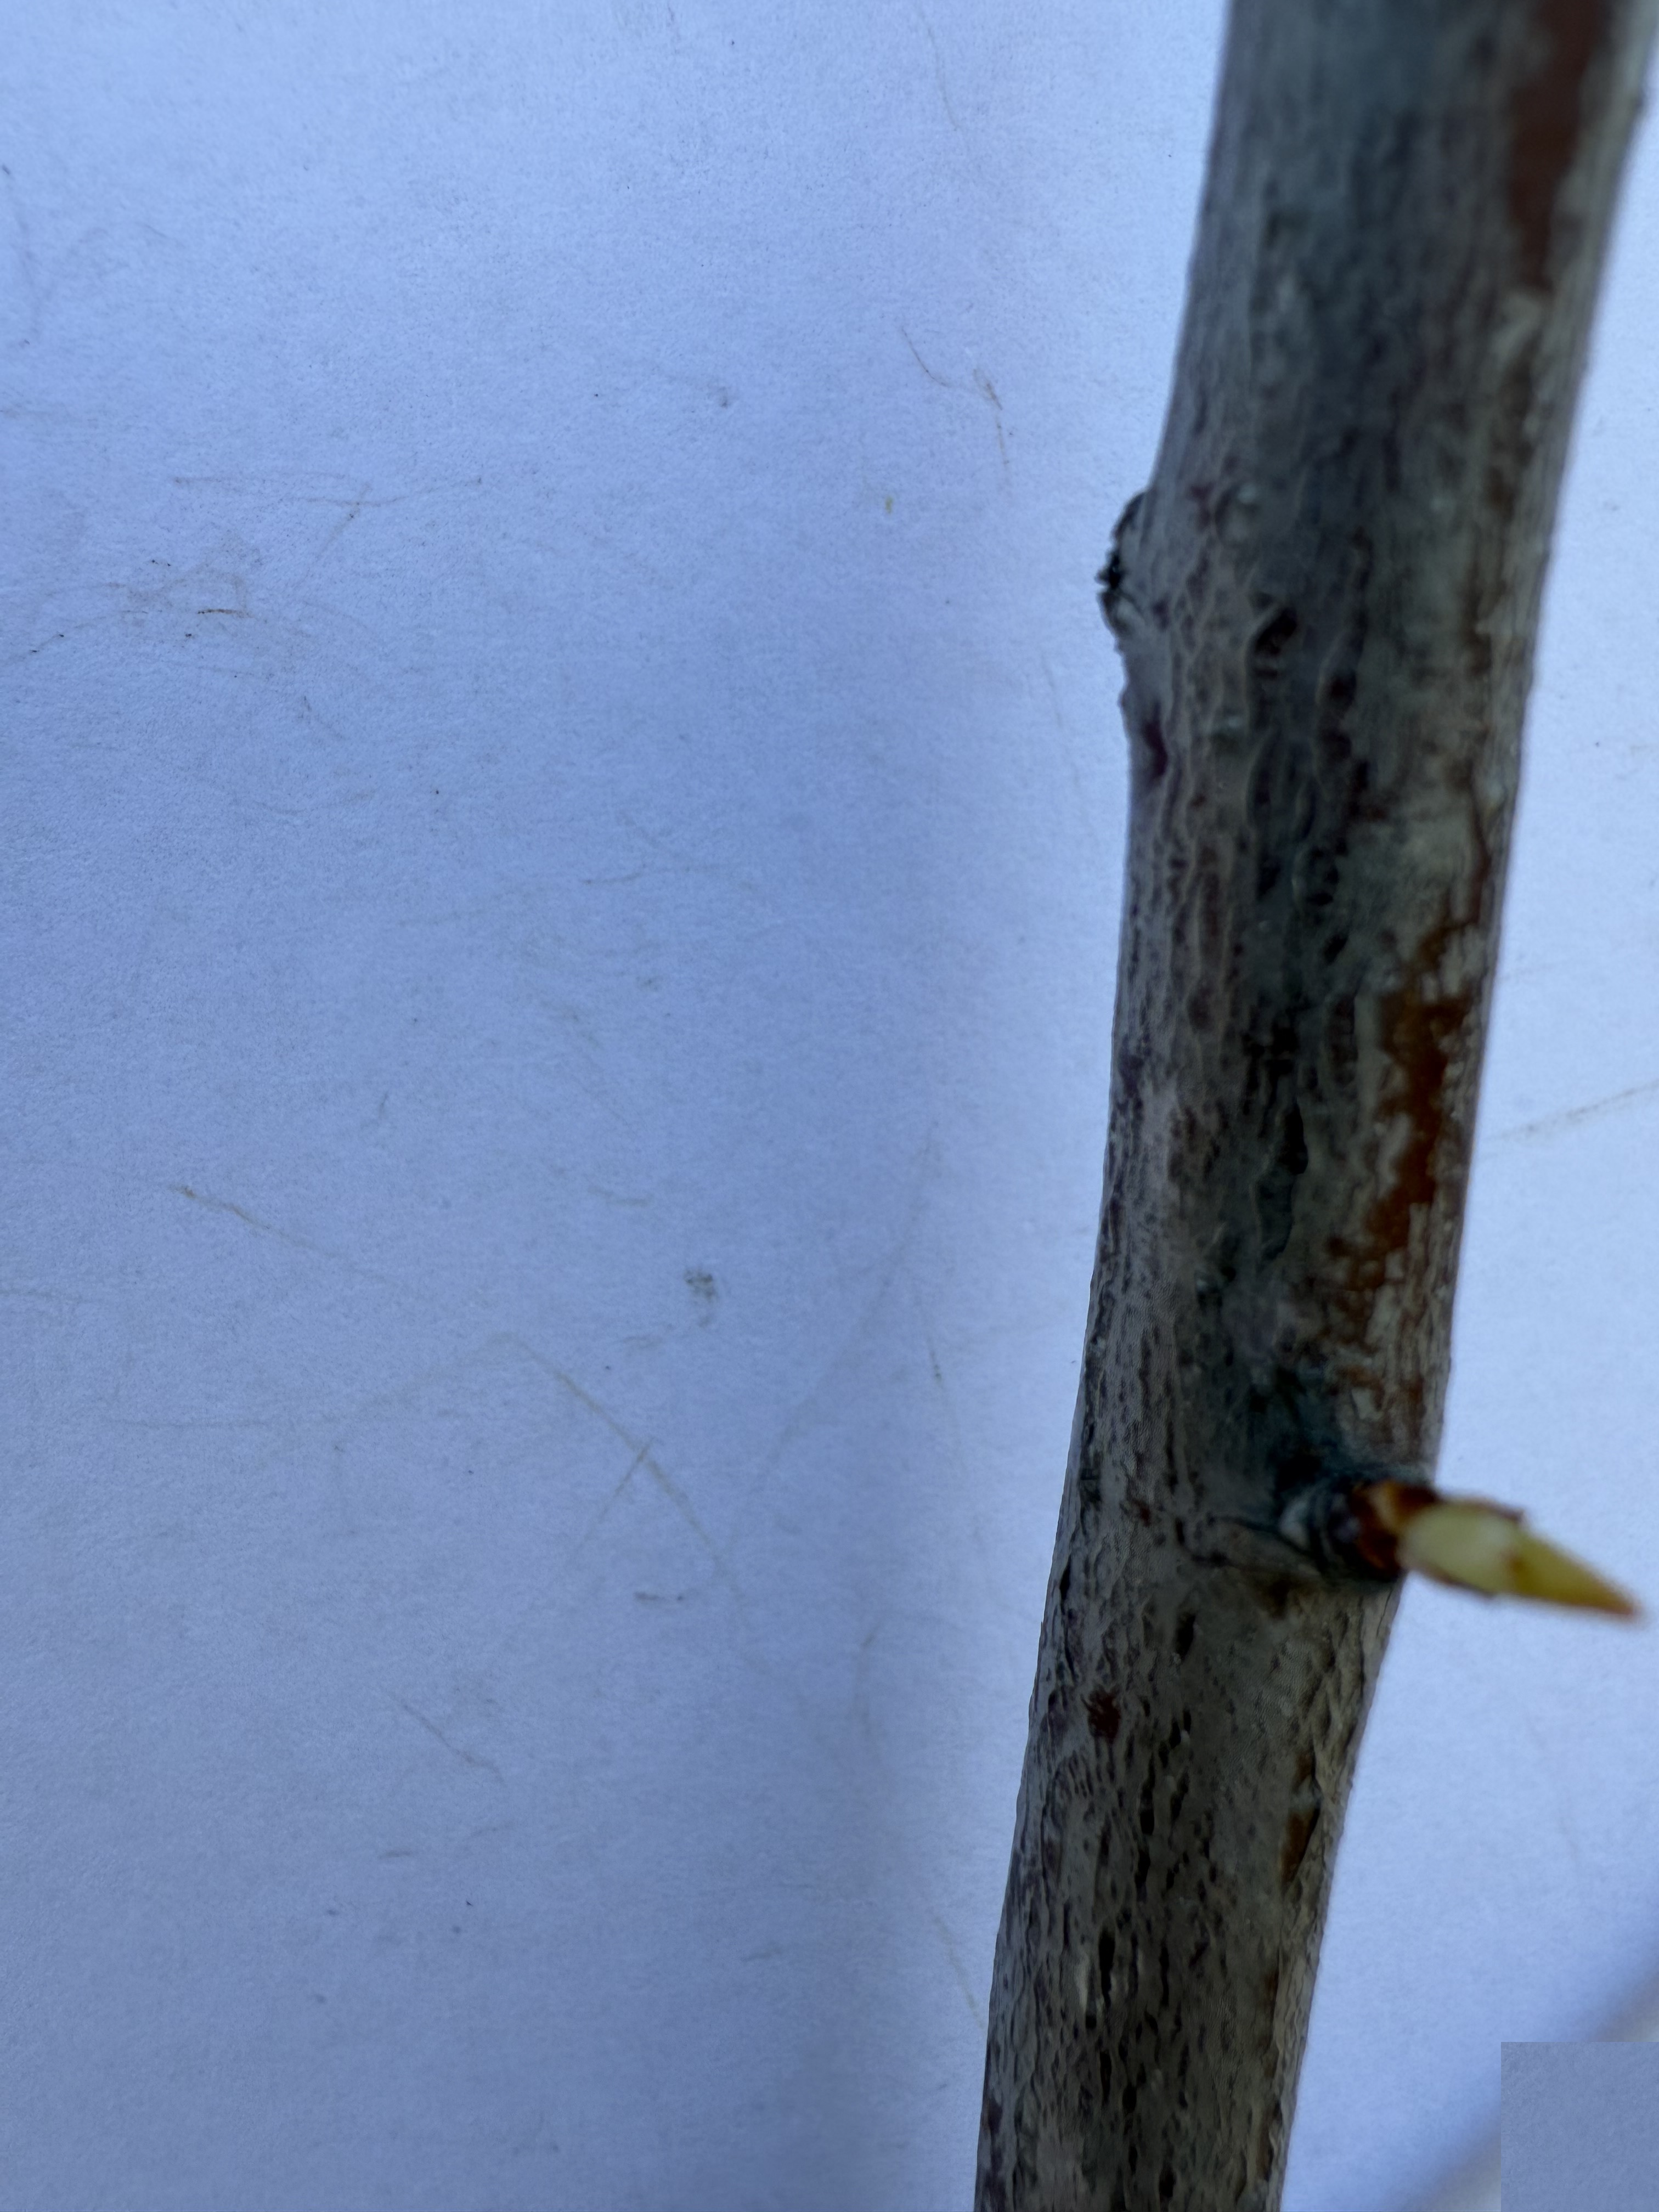
Variety: Angeleno Plum